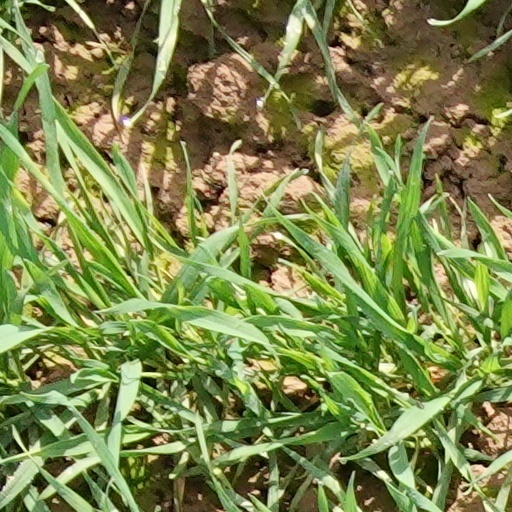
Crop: wheat